Battenberg Castle

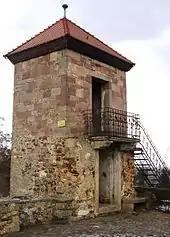
The staircase tower in 2005

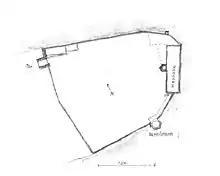
Plan of the castle

On three sides the outer walls of the castle follow the edge of the steep-sided hill spur. The wall on the fourth side was protected by a moat, now completely filled in. Surviving structures include: the outer walls, a gate tower on the western side near the northwest corner of the site, a battery tower with embrasure in the centre of the south side, and the vaulted cellar and foundations of a large dwelling. Attached to this is a staircase tower, erected in the 16th century, which is still standing.